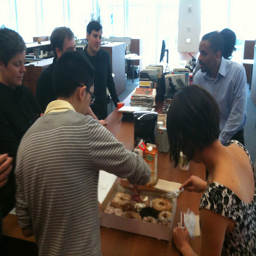
a couple of people that are staring at doughnuts
A man and woman standing over a box of donuts.
A group of people standing at a wooden table with a box of donuts.
a group of people standing at a table around a box of doughnuts
A group of people standing around a donut box.